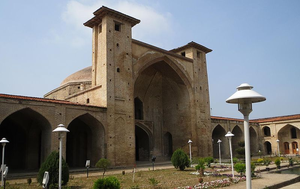
Farahabad, persan فرح‌آباد, est une ville d'Iran dans le Mazandéran à 53 kilomètres nord est de Balfrouch. On y trouve les ruines d'un grand château, bâti par Abbas le Grand.